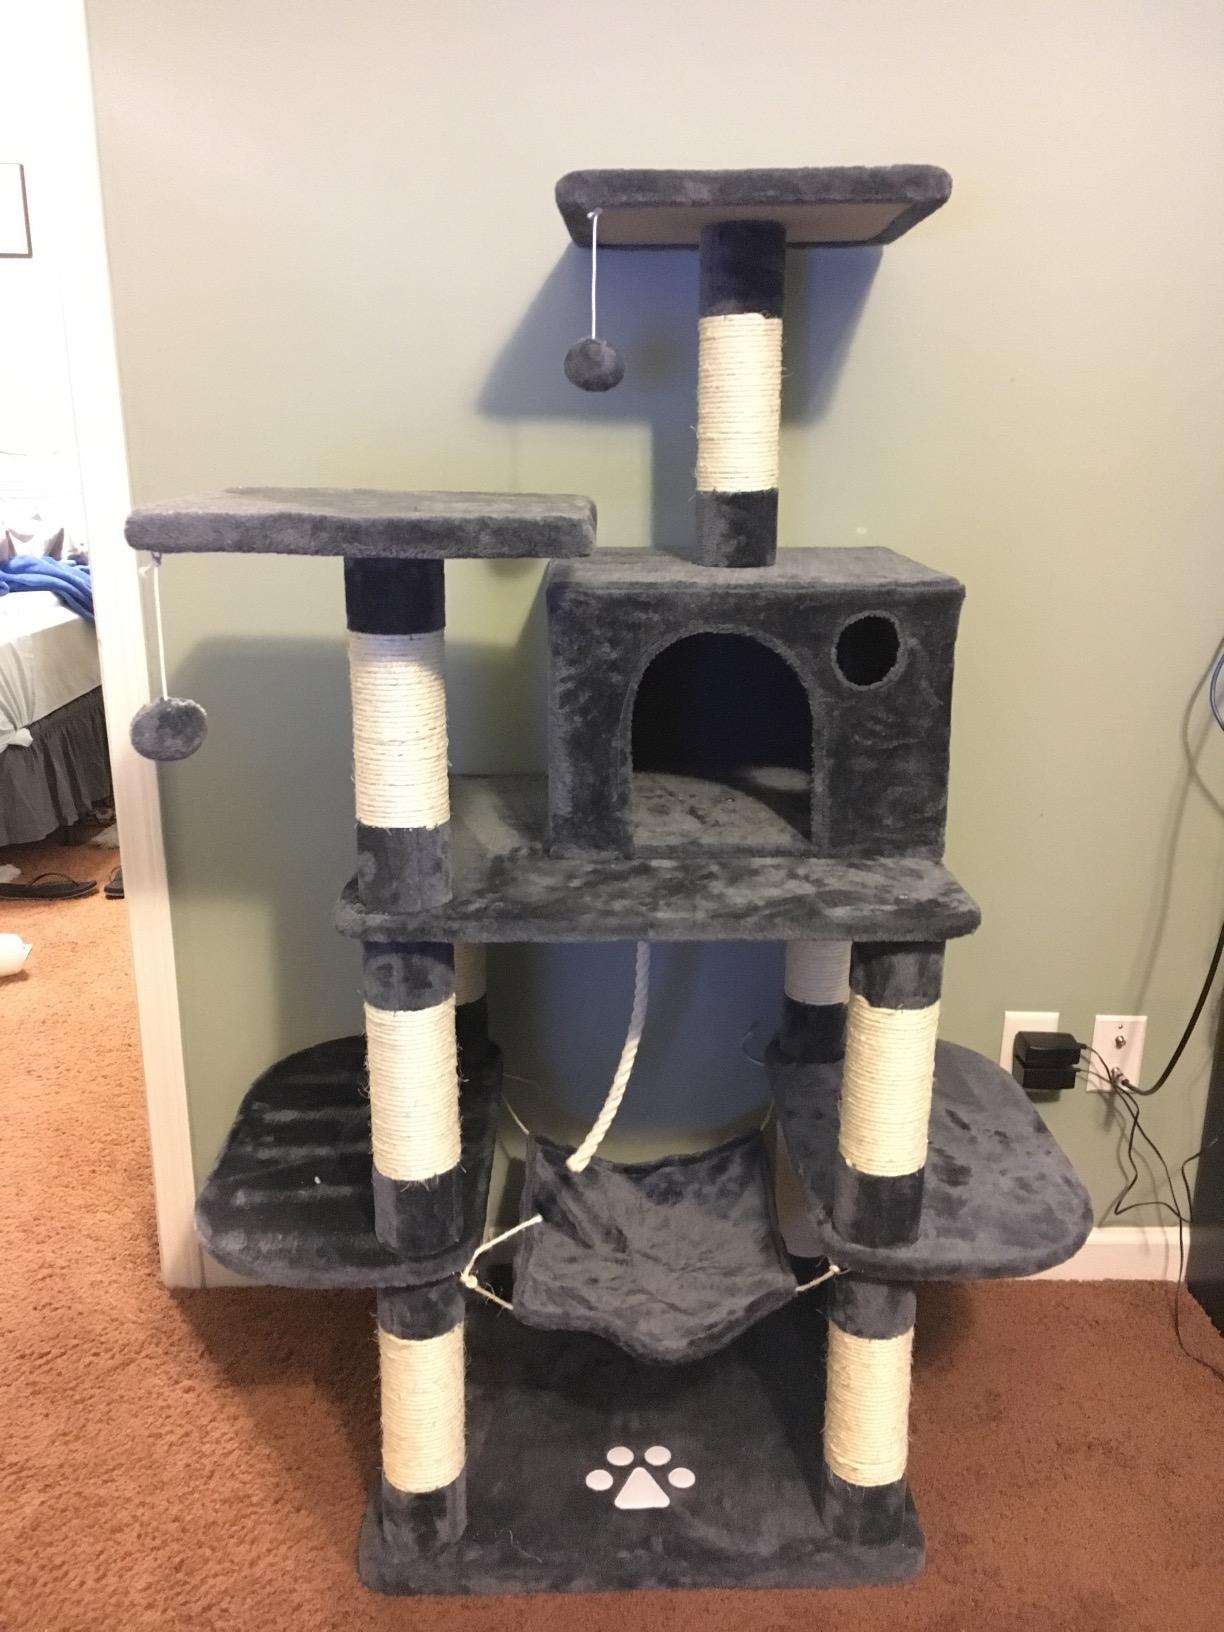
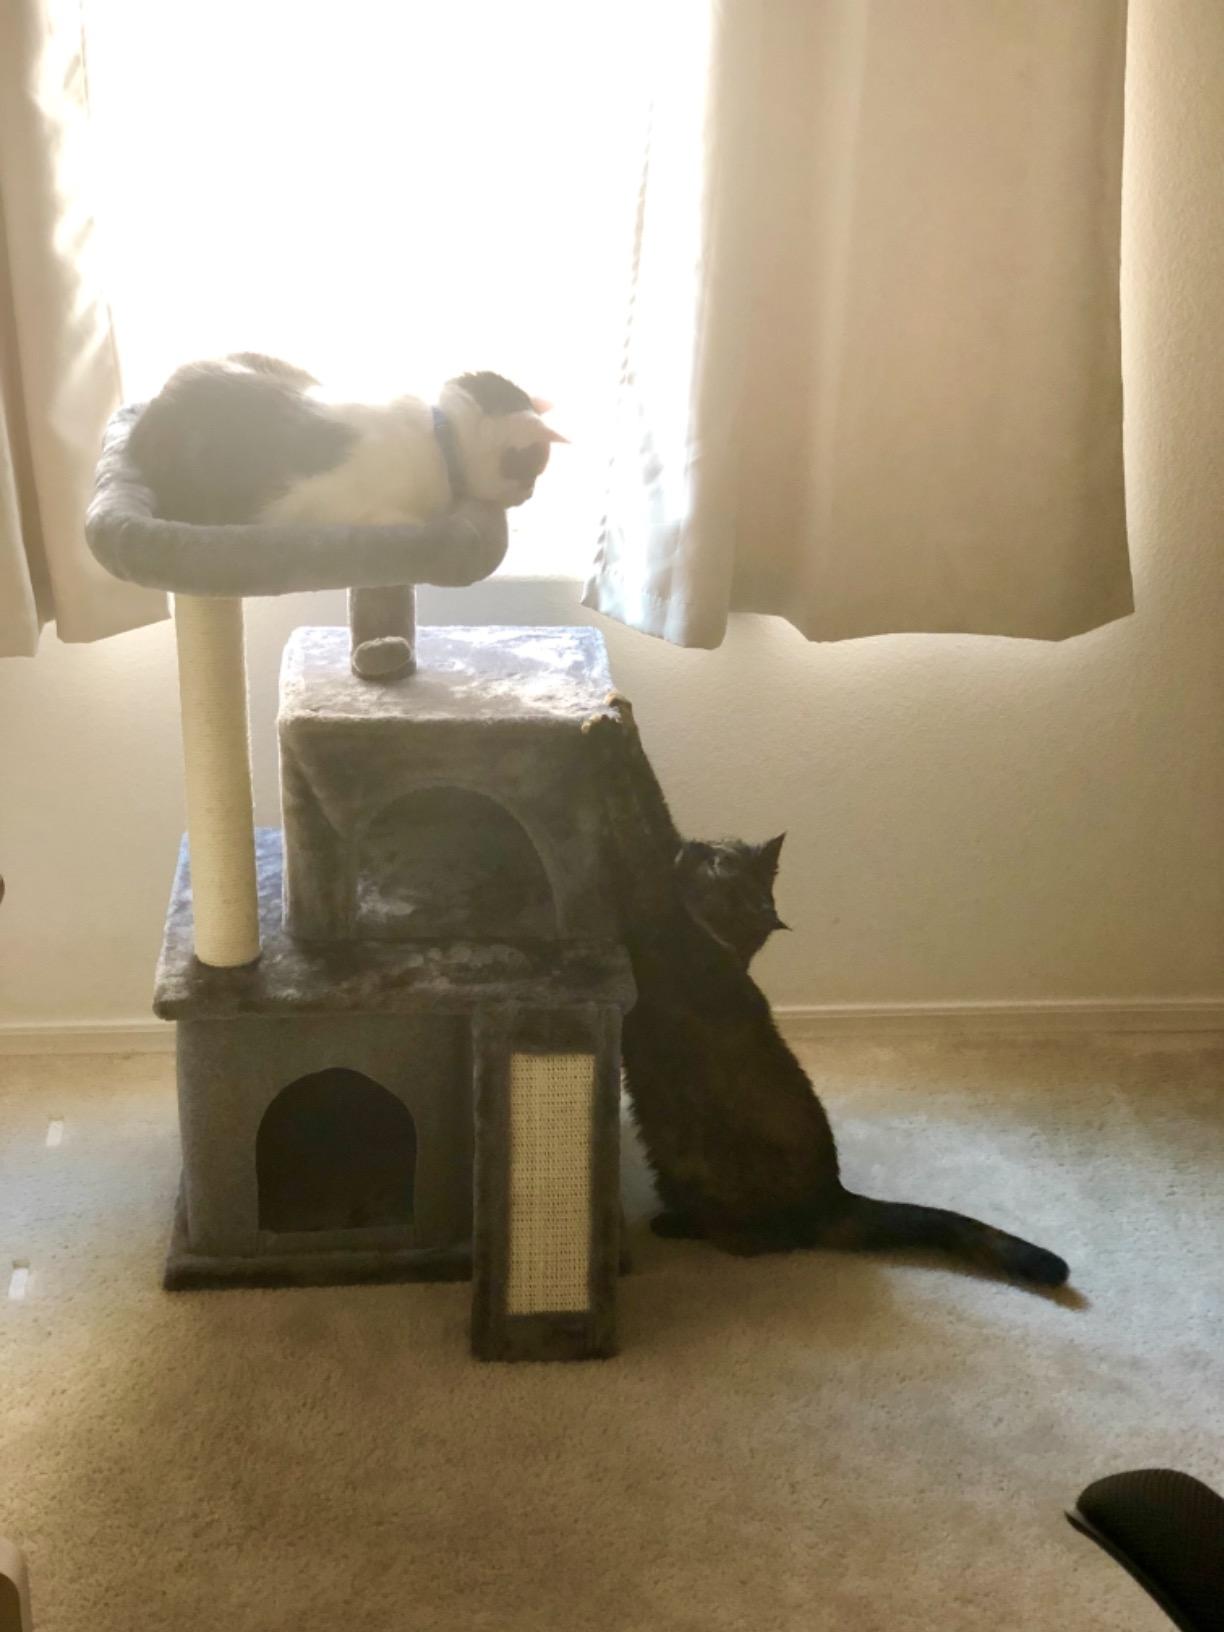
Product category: items_cat tree
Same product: no